Question: What is on the building?
Tambaya: Menene a jikin ginin?
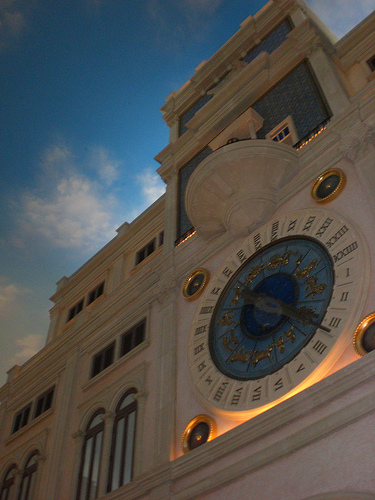
Answer: A clock.
Amsa: Agogo.